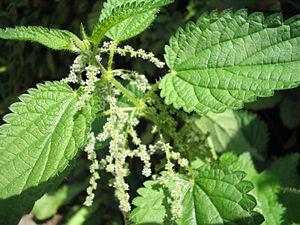
Cette liste de Tracheophyta de Bosnie-Herzégovine, ainsi que d’espèces introduites est un aperçu incomplet d’espèces de mousses, de fougères, de gymnospermes et d’angiospermes citées dans la littérature disponible en langues bosniaque, croate, serbe et serbo-croate. Cet aperçu n’inclue pas des espèces cultivées ni celles occasionnellement introduites.
Les orties sont un genre de la famille des Urticacées qui regroupe une trentaine d'espèces de plantes herbacées à feuilles velues. On en trouve 11 en Europe dont 5 en France.